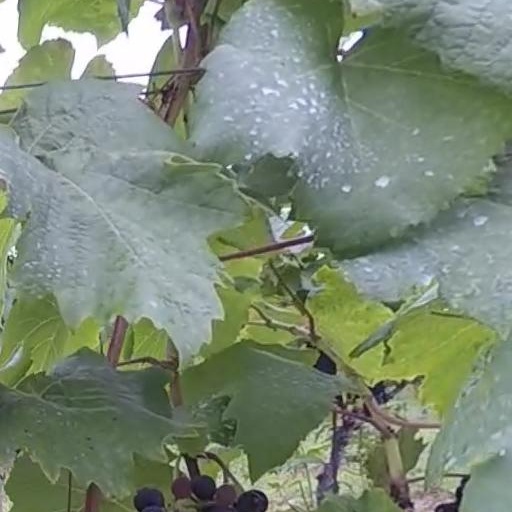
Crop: grape